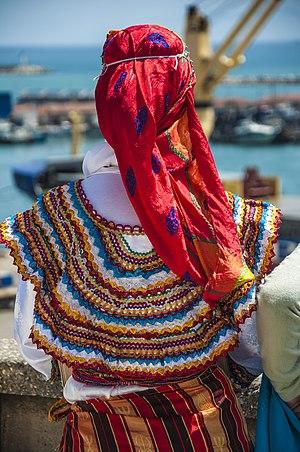
tradition kabyle bejaia algerie This is an image with the theme ""Play"" from: Algeria"